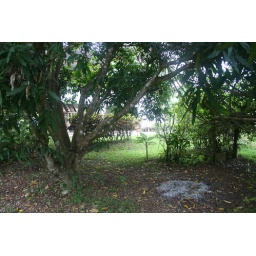
Campfire at the side of the house under a mango tree